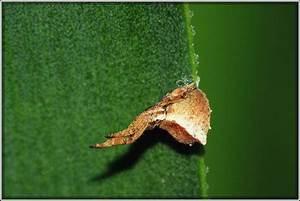
spider